Van Cleve Opera House

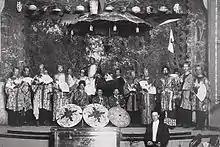
Performers at the Van Cleve Opera House in Hartford City, Indiana, circa 1895.

The Van Cleve Opera House was an opera house located in Hartford City, Indiana in the United States. It opened in 1882. As of 1884 it was claimed to be able to seat 700 people, but in 1902 it was seating 450 patrons. The opera house featured minstrel works, including around 1902, when "Mr. Mikado" by Frank Dumont was performed. The opera house also hosted academic lectures.